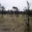
Label: plain